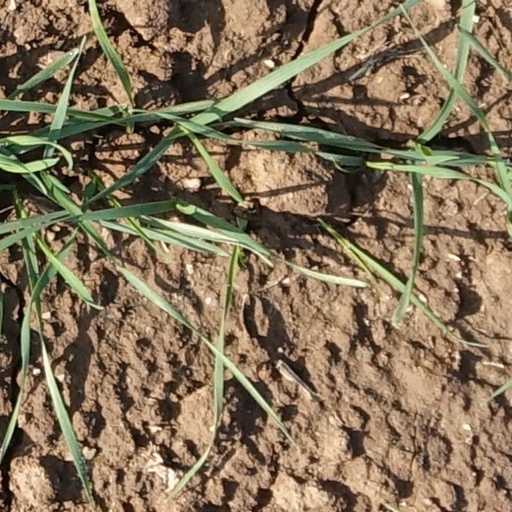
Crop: wheat